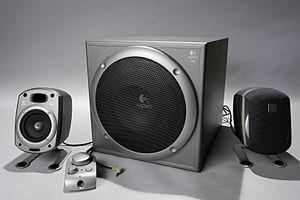
Système d'enceintes multimédia 2.1 pour ordinateur
Une enceinte est un coffret comportant un ou plusieurs haut-parleurs, permettant la reproduction du son à partir d'un signal électrique fourni par un amplificateur audio. La partie amplification peut être intégrée ou non à l'enceinte, et des dispositifs électroniques comme des filtres sont souvent incorporés.